No Looking Back (1998 film)

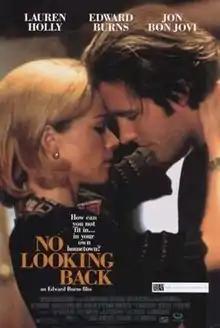

No Looking Back is a 1998 American drama film directed, written, produced by, and starring Edward Burns. The film centers on the relationship of Charlie (Burns) and Claudia (Lauren Holly). The film had a limited theatrical release and grossed less than $250,000 domestically from its $5 million budget.